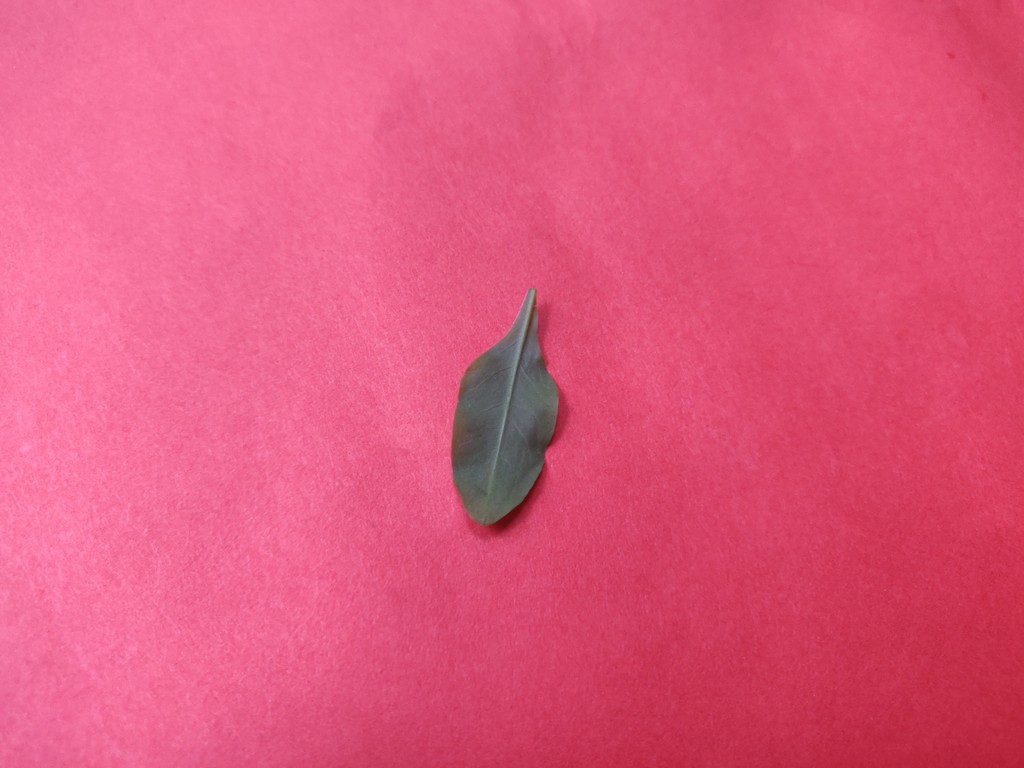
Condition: Healthy
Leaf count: single
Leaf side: back